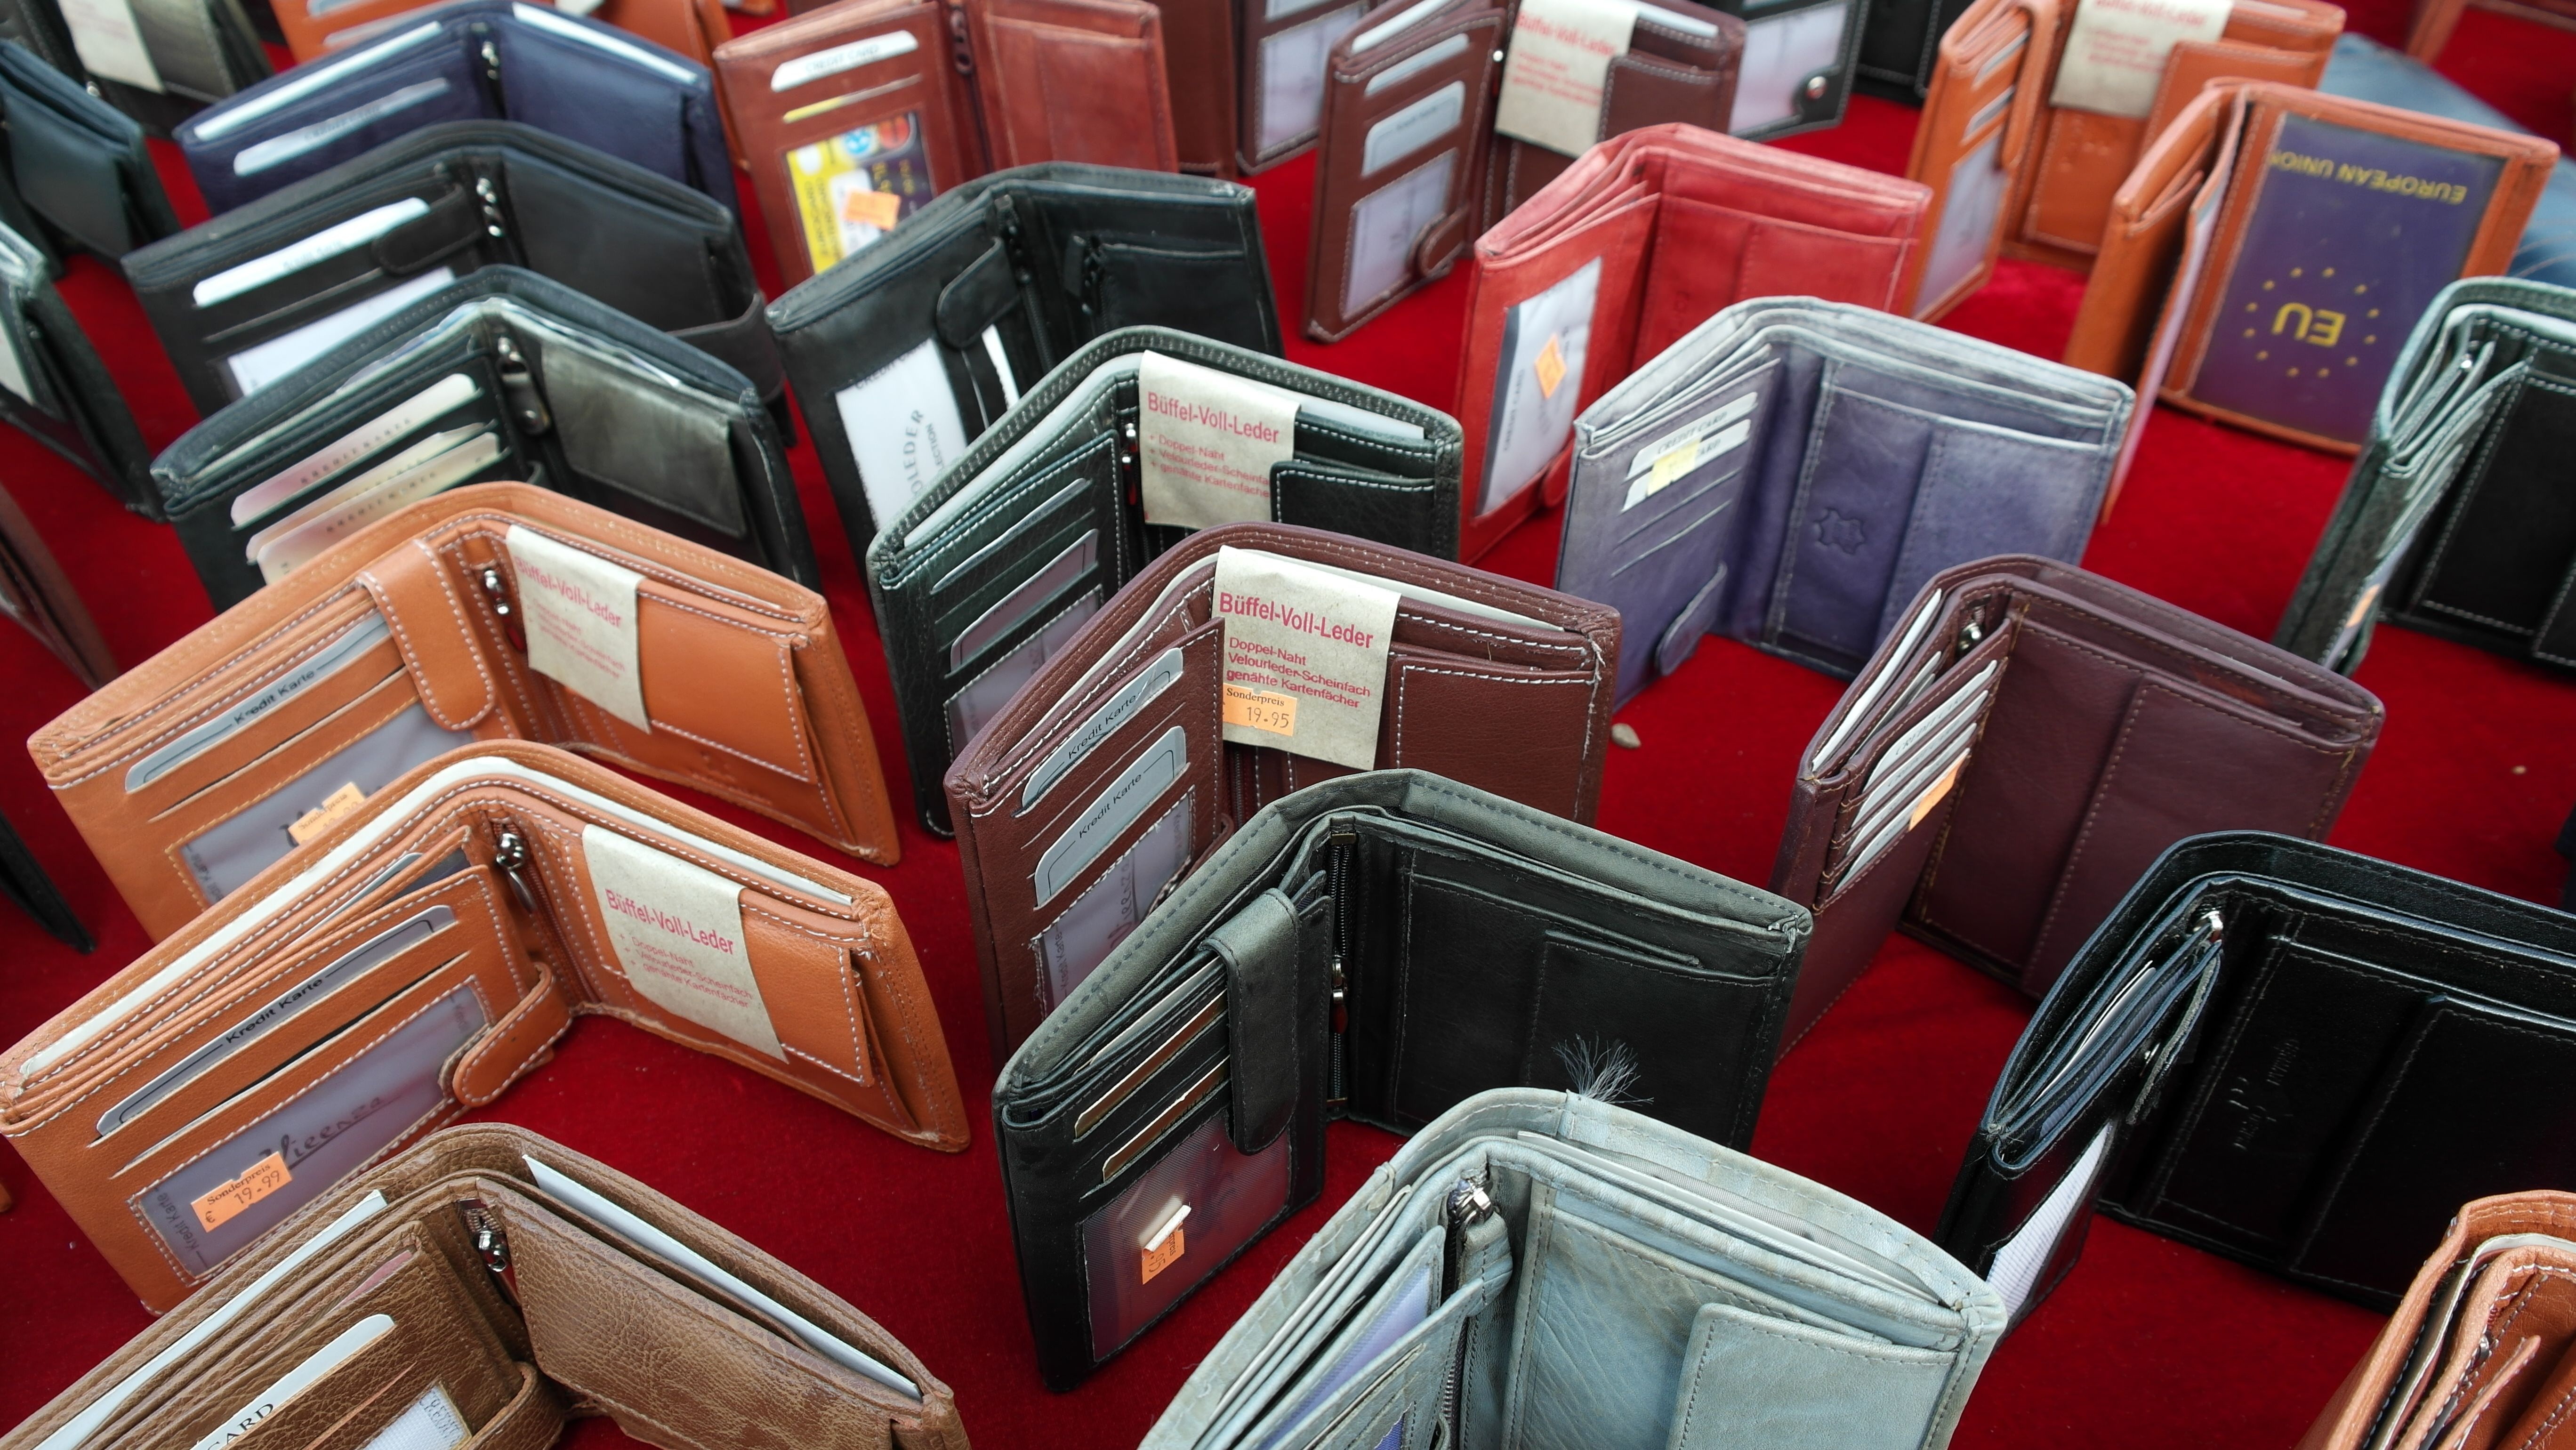
leather, red, color, money, market, shopping, wallet, art, design, purse, screenshot, mass, pay, leather goods